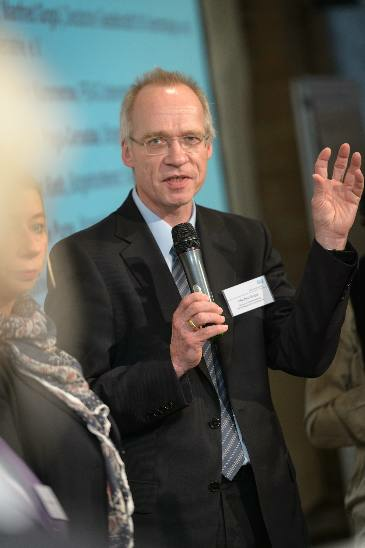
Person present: Yes